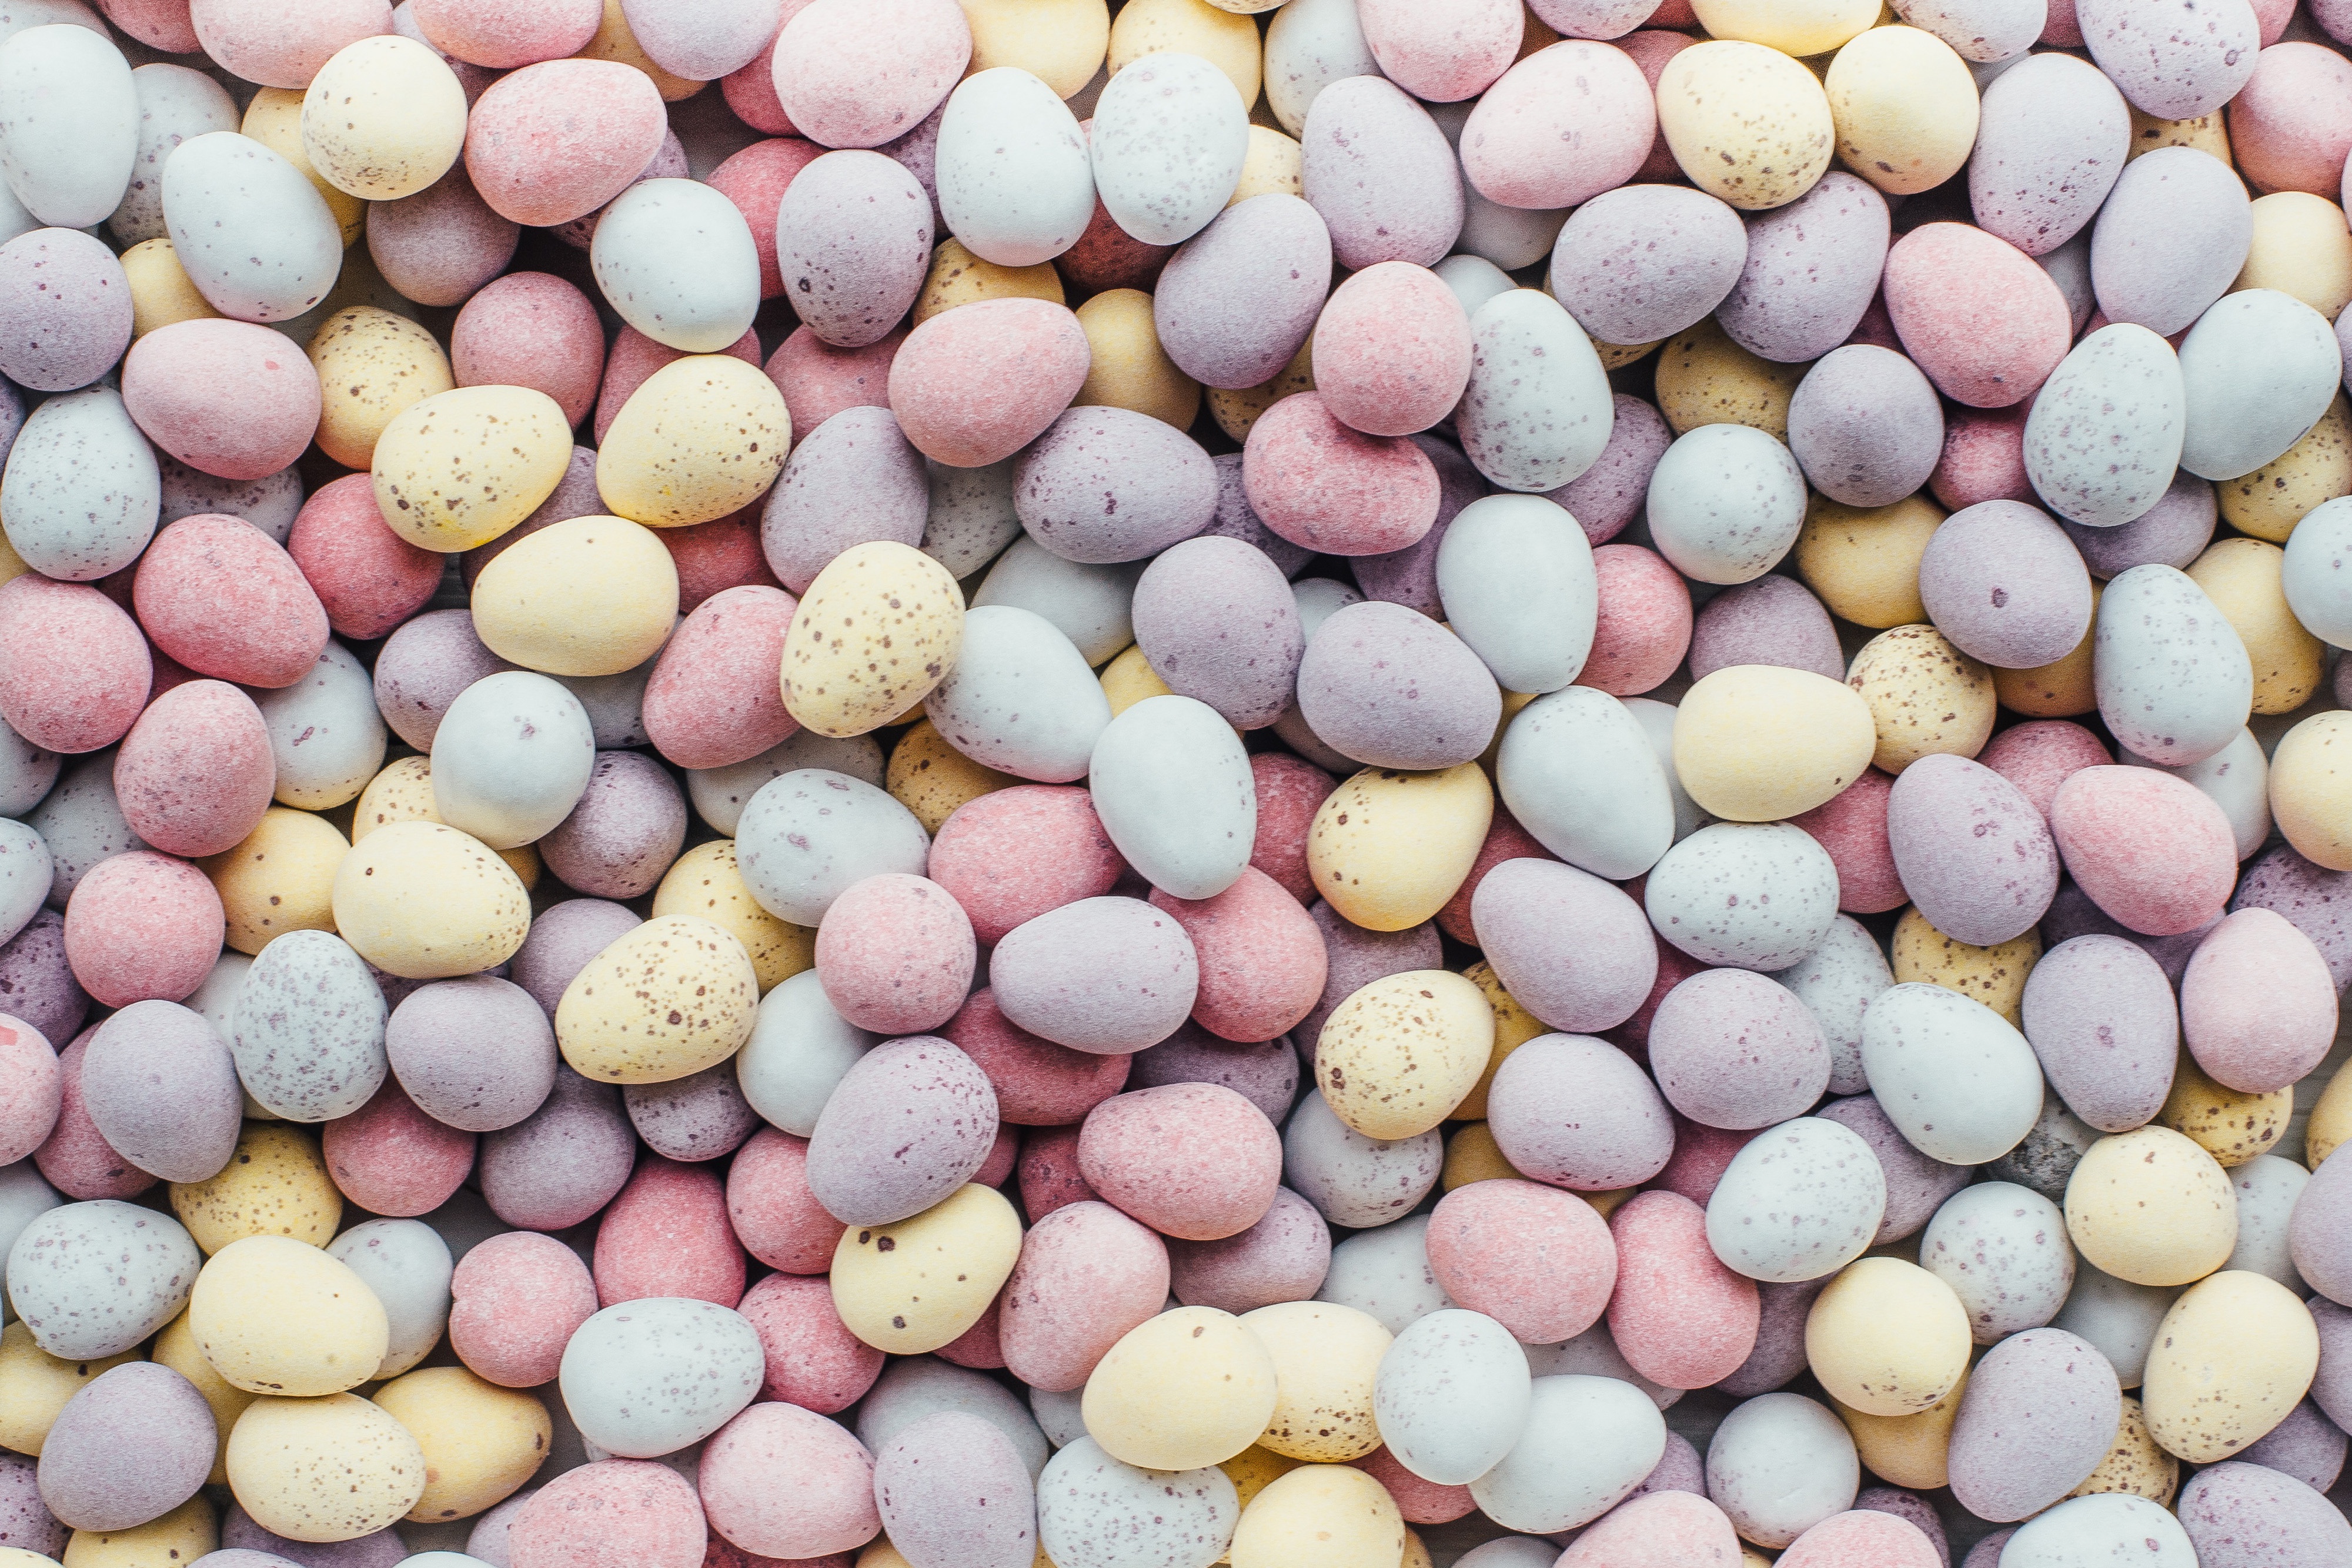
food, sweetness, confectionery, cuisine, bonbon, nonpareils